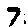
Label: 7